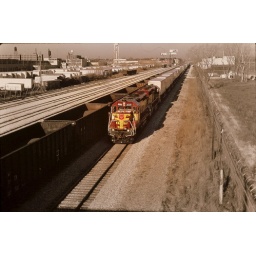
WC pig train at Cicero Ave near I-294